Attila Dorn

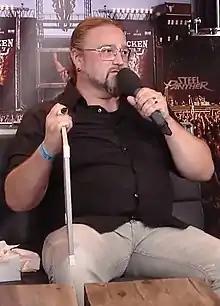
Attila Dorn in 2015

Karsten Brill (born 27 October 1970), best known professionally as Attila Dorn, is a German singer. He has been the lead vocalist of the power metal band Powerwolf since 2003.